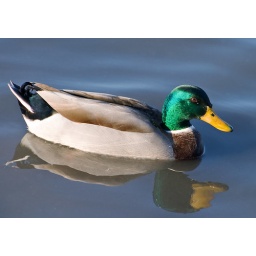
A male mallard duck swimming at the pond in the park.